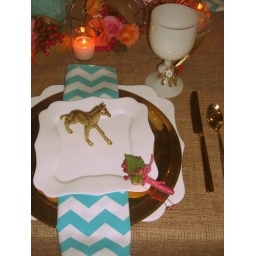
sitting in a tree at hitched